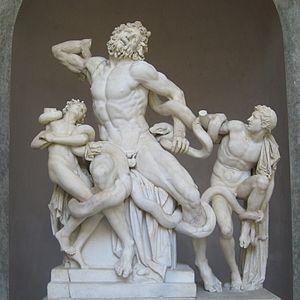
Groupe du Laocoon, par Hagesandros, Athanadoros et Polydoros, sculpteurs rhodiens, vers 175-150 av.J.-C. Localisation